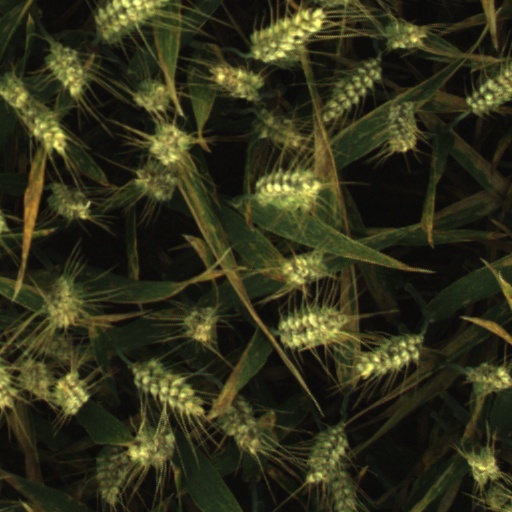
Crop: wheat